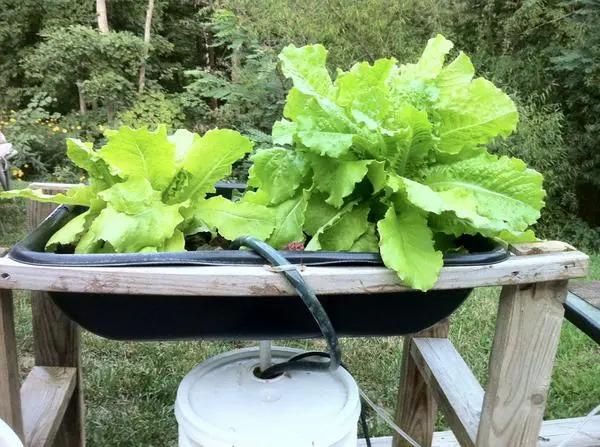
Kilimo kidogo cha mbogamboga aina ya chainizi, zilizostawi vizuri katika karai, chini yake kukiwa na ndoo na mpira unaopeleka maji katika ardhi.